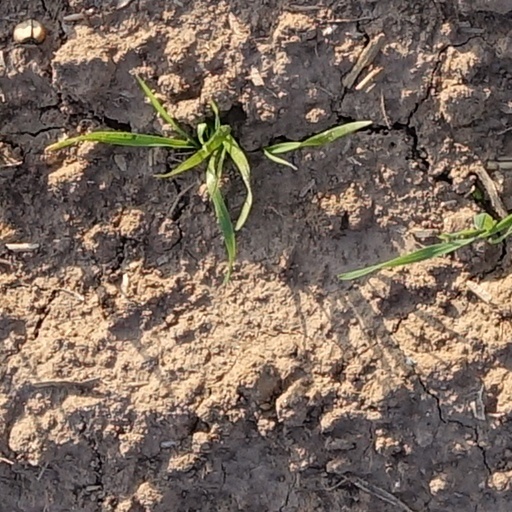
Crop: wheat